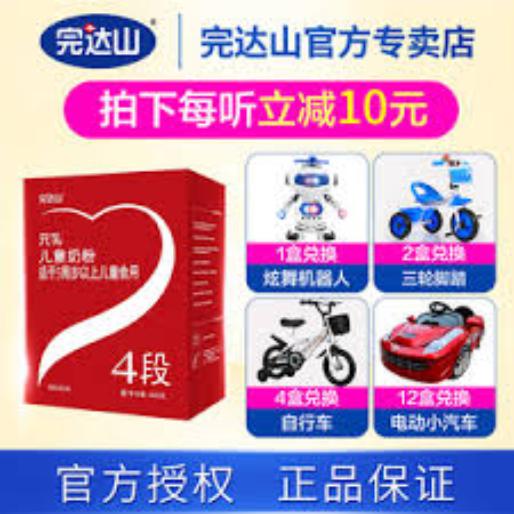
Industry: Food